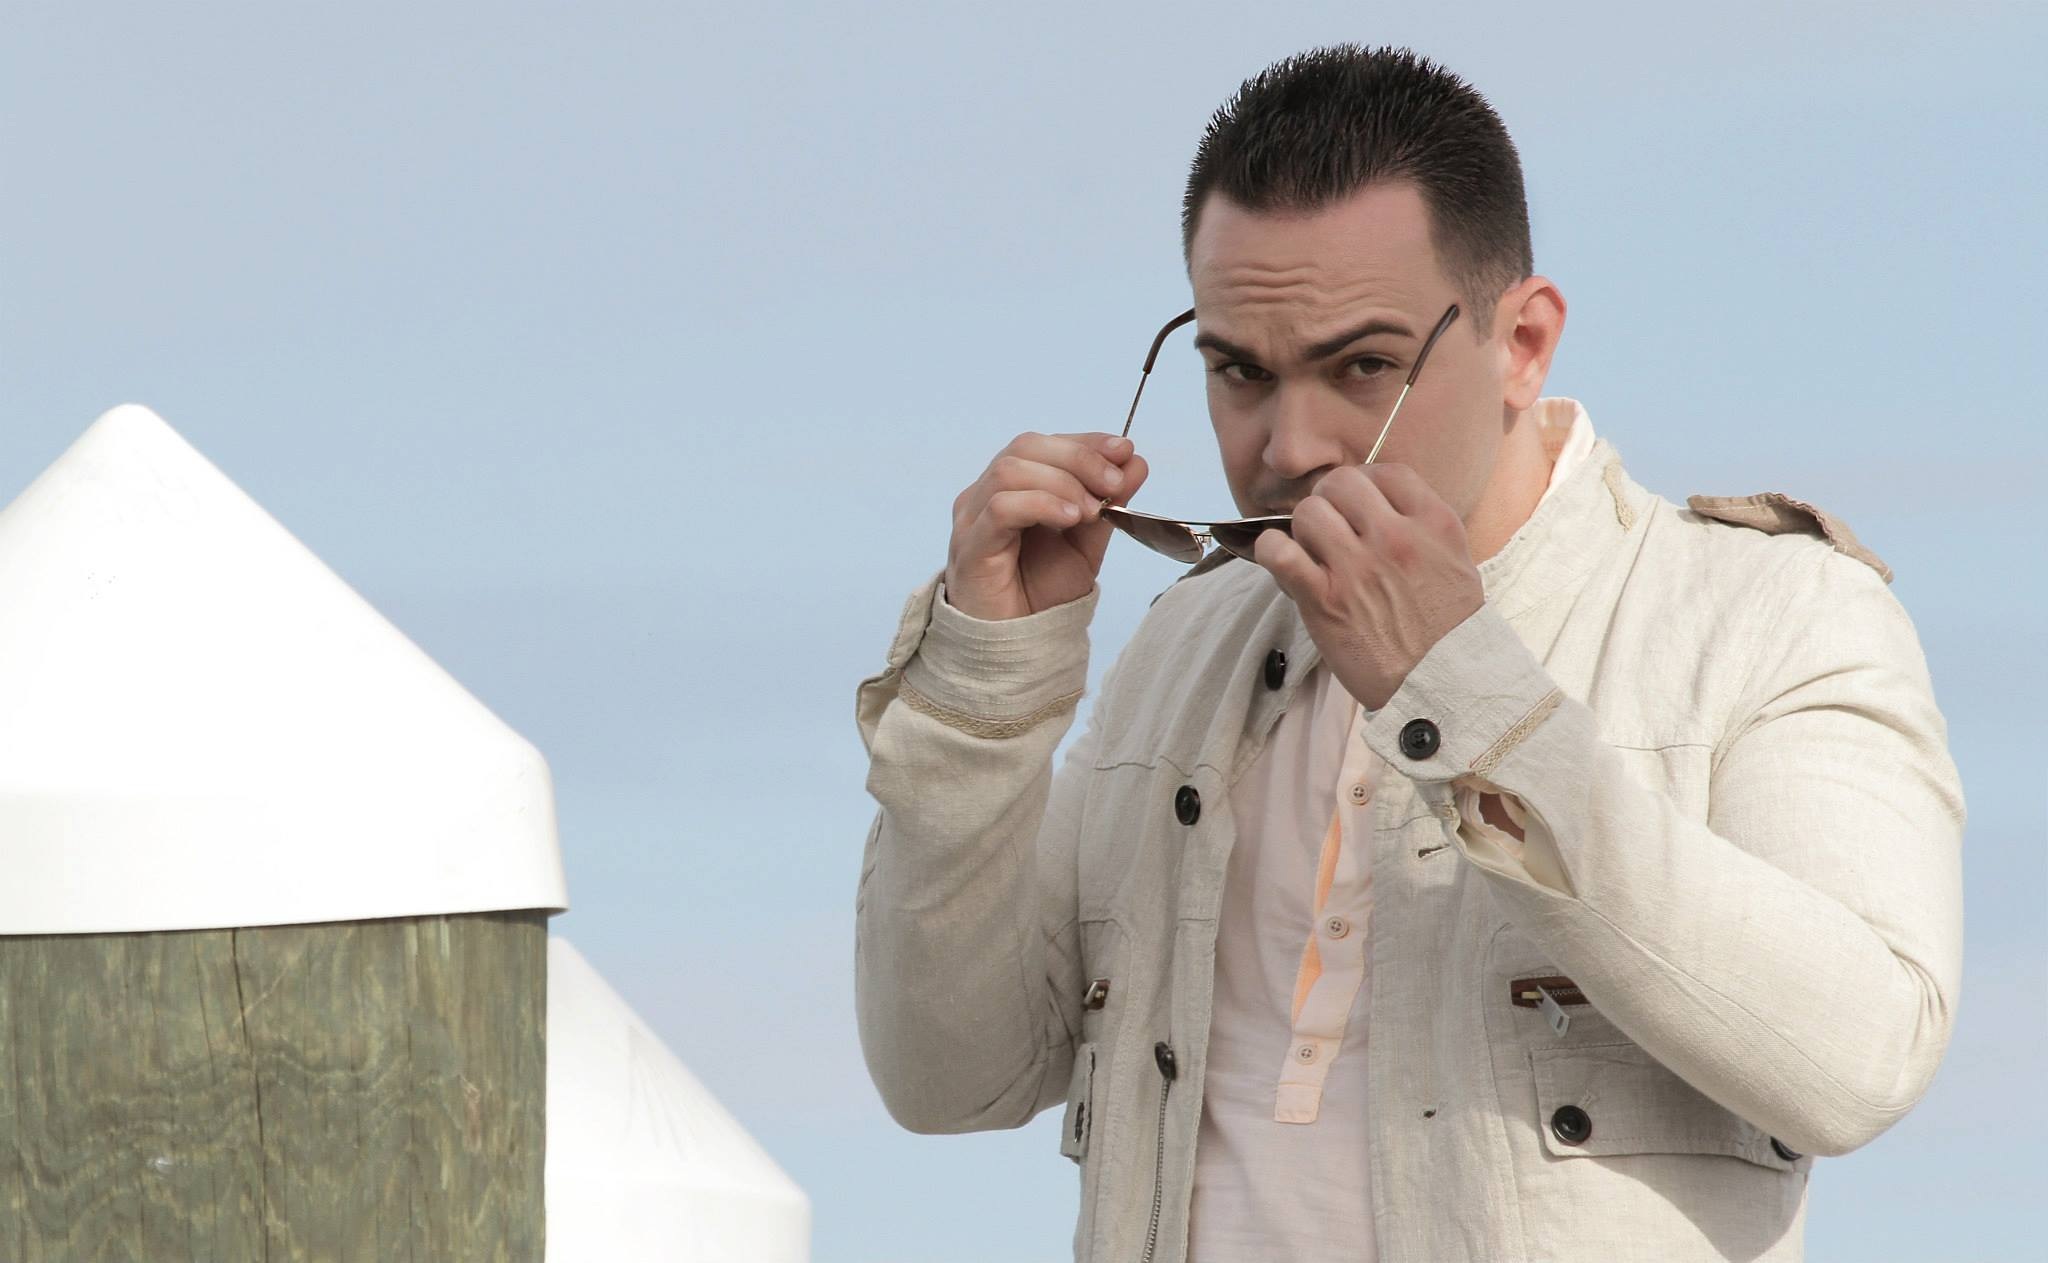
hand, man, person, hair, looking, male, guy, model, young, fashion, men, cool, look, sexy, good, handsome, casual, attractive, confident, sense, masculine